Legitimate expectation

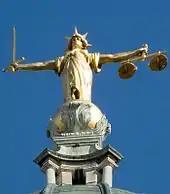
F. W. Pomeroy's 1906 statue of Lady Justice on the dome of the Old Bailey in London. The doctrine of legitimate expectation is viewed as an offshoot of natural justice.

Since its inception, the doctrine of legitimate expectation has been viewed as an offshoot of natural justice. The duty to act fairly is a core tenet of administrative law and a predominant feature in the application of the rules of natural justice. With each individual's entitlement to natural justice and fairness, legitimate expectation reinforces the duty of public bodies to act fairly. It is this protection of fairness that made way for the courts' acknowledgement of legitimate expectations. In their elaboration of the doctrine, courts of the United Kingdom adopted other key aspects of judicial review such as "Wednesbury" unreasonableness, fairness, and abuse of power to justify the existence and the protection of legitimate expectations.